Lucy Burns

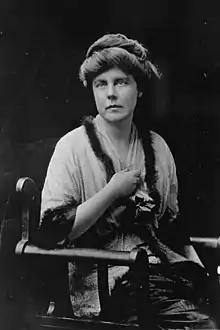
Burns in 1913

Lucy Burns (July 28, 1879 – December 22, 1966) was an American suffragist and women's rights advocate. She was a passionate activist in the United States and the United Kingdom, who joined the militant suffragettes. Burns was a close friend of Alice Paul, and together they ultimately formed the National Woman's Party.